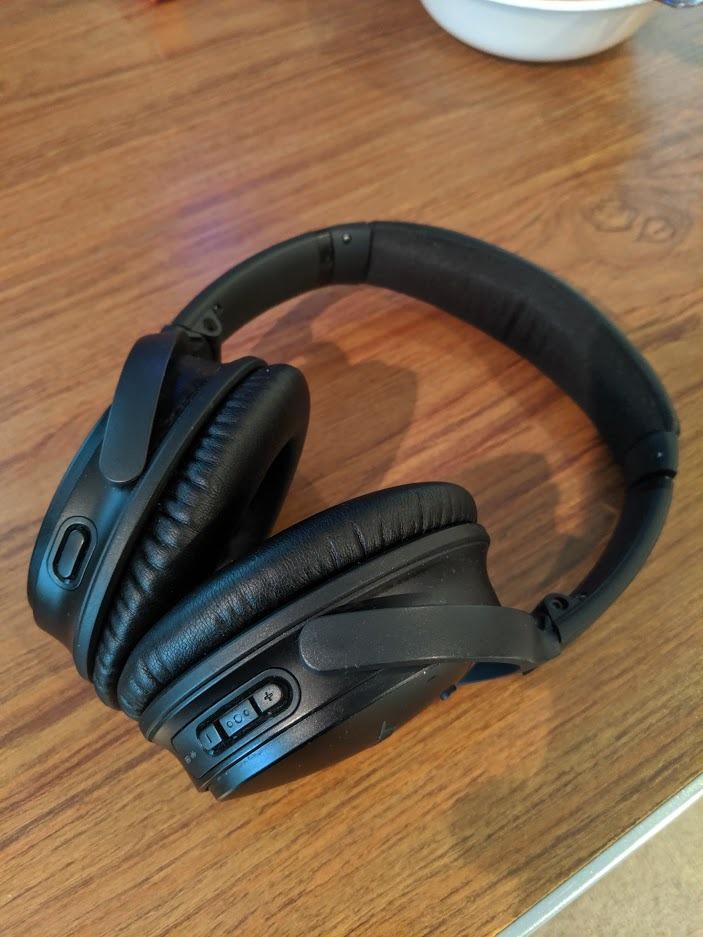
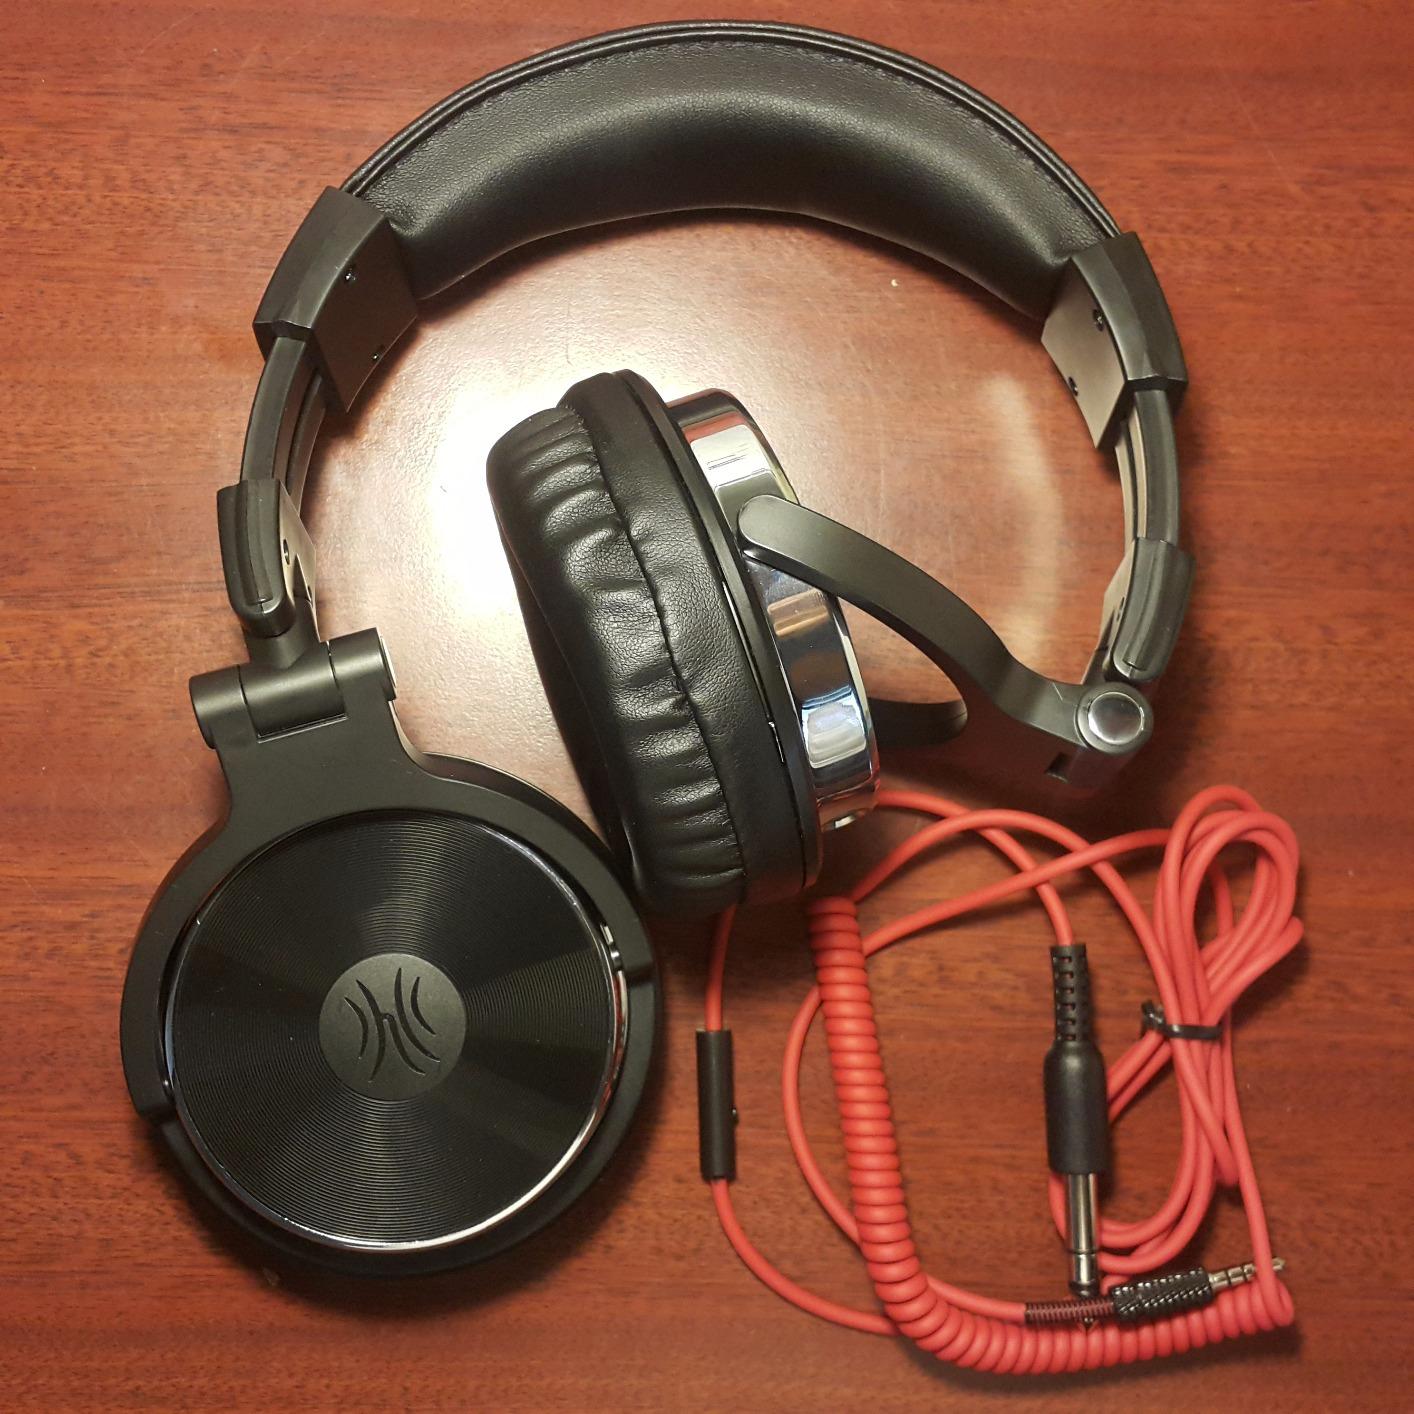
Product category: headphones
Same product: no